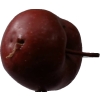
Label: Apple 18